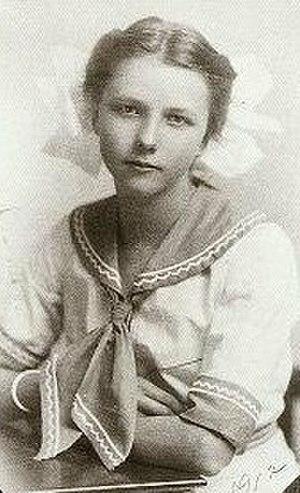
Ruth Becker, l'une des dernières survivantes du naufrage du Titanic, photographiée dans son adolescance
Ruth Becker est l'une des dernières survivantes du naufrage du Titanic. Née en Inde, elle est la fille d'un missionnaire américain. En 1912, elle part aux États-Unis avec sa mère et ses frère et sœurs pour soigner son petit frère malade. Pour ce faire, la famille embarque sur le paquebot qui fait naufrage le 15 avril 1912.